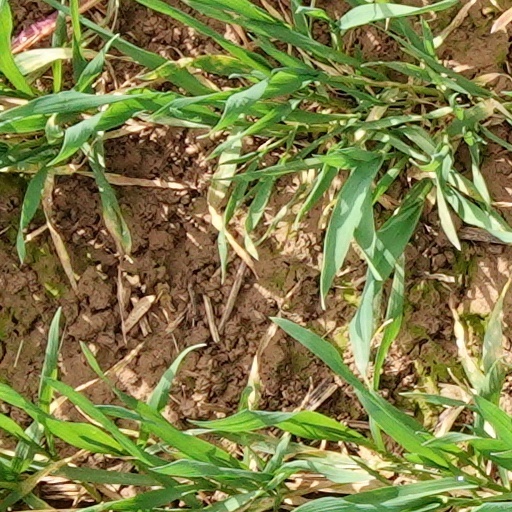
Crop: wheat